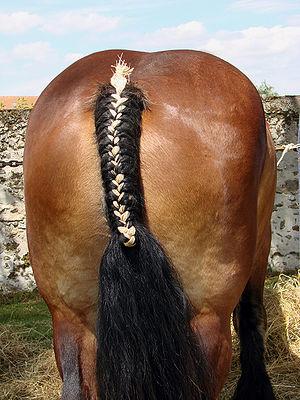
L'Ardennais est une très ancienne race rustique de chevaux de trait, de taille moyenne, à la robe généralement baie ou rouanne. Il est historiquement élevé dans la région des Ardennes, qui lui a donné son nom, et par extension dans le quart nord-est de la France, le Sud et l'Est de la Belgique, et au Luxembourg. Connu et mentionné depuis l'Antiquité romaine où il sert à la remonte des armées, l'Ardennais devient jusqu'au début du XIXᵉ siècle l'une des meilleures races de chevaux de selle et de trait léger pour la traction du matériel d'artillerie militaire. Sous l'empire napoléonien, les Ardennais sont réputés pour avoir survécu à la campagne de Russie, où 13 000 chevaux trouvent la mort.